Orpheus and Eurydice

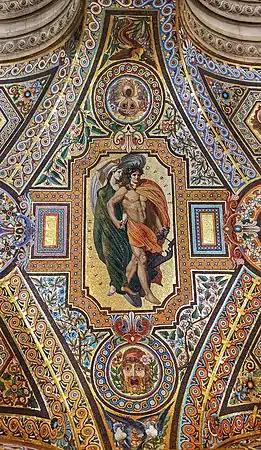
Orpheus and Eurydice in Palais Garnier, Paris. Their names are in Greek, ΟΡΦΕΥΣ (Orpheus) and ΕΥΡΥΔΙΚΗ (Eurydice).

In Virgil's classic version of the legend, it completes his "Georgics", a poem on the subject of agriculture. Here the name of Aristaeus, or Aristaios, the keeper of flying insects, and the tragic conclusion was first introduced.